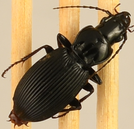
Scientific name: Pterostichus lachrymosus
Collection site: Mountain Lake Biological Station NEON (MLBS), plot MLBS_009